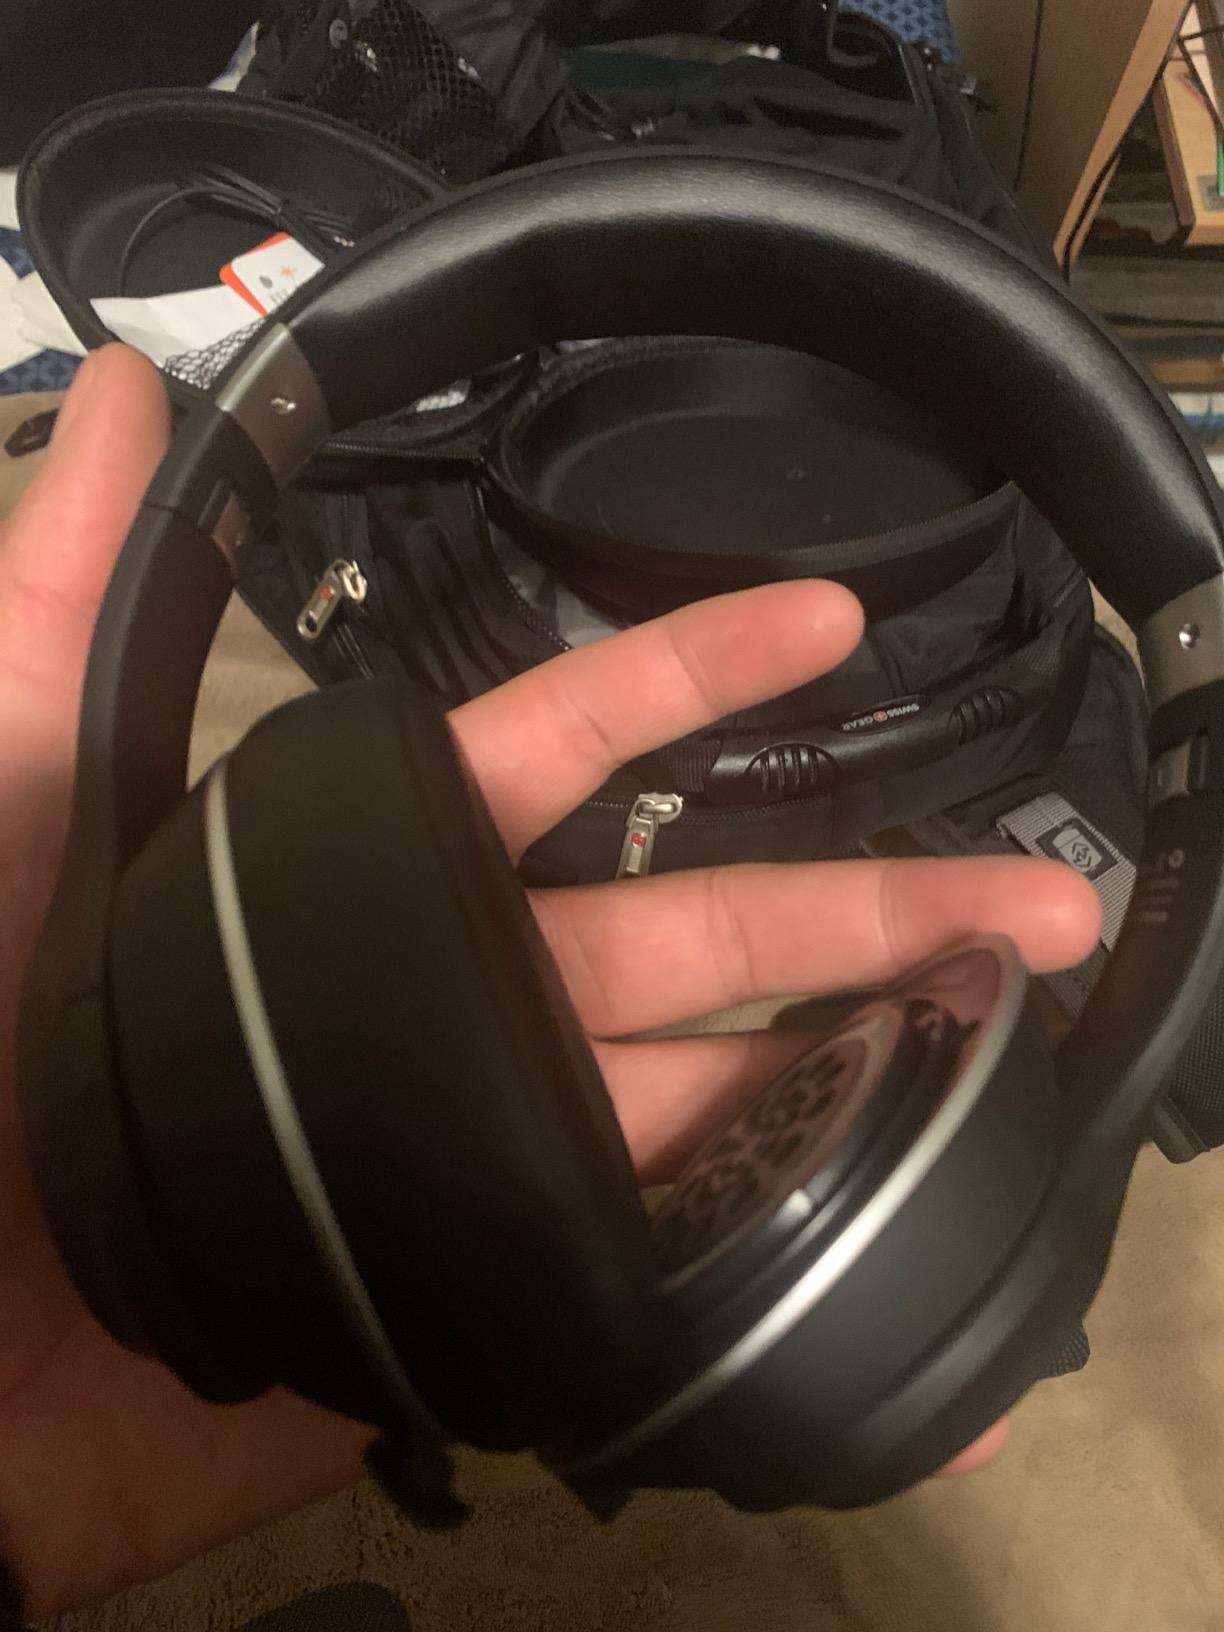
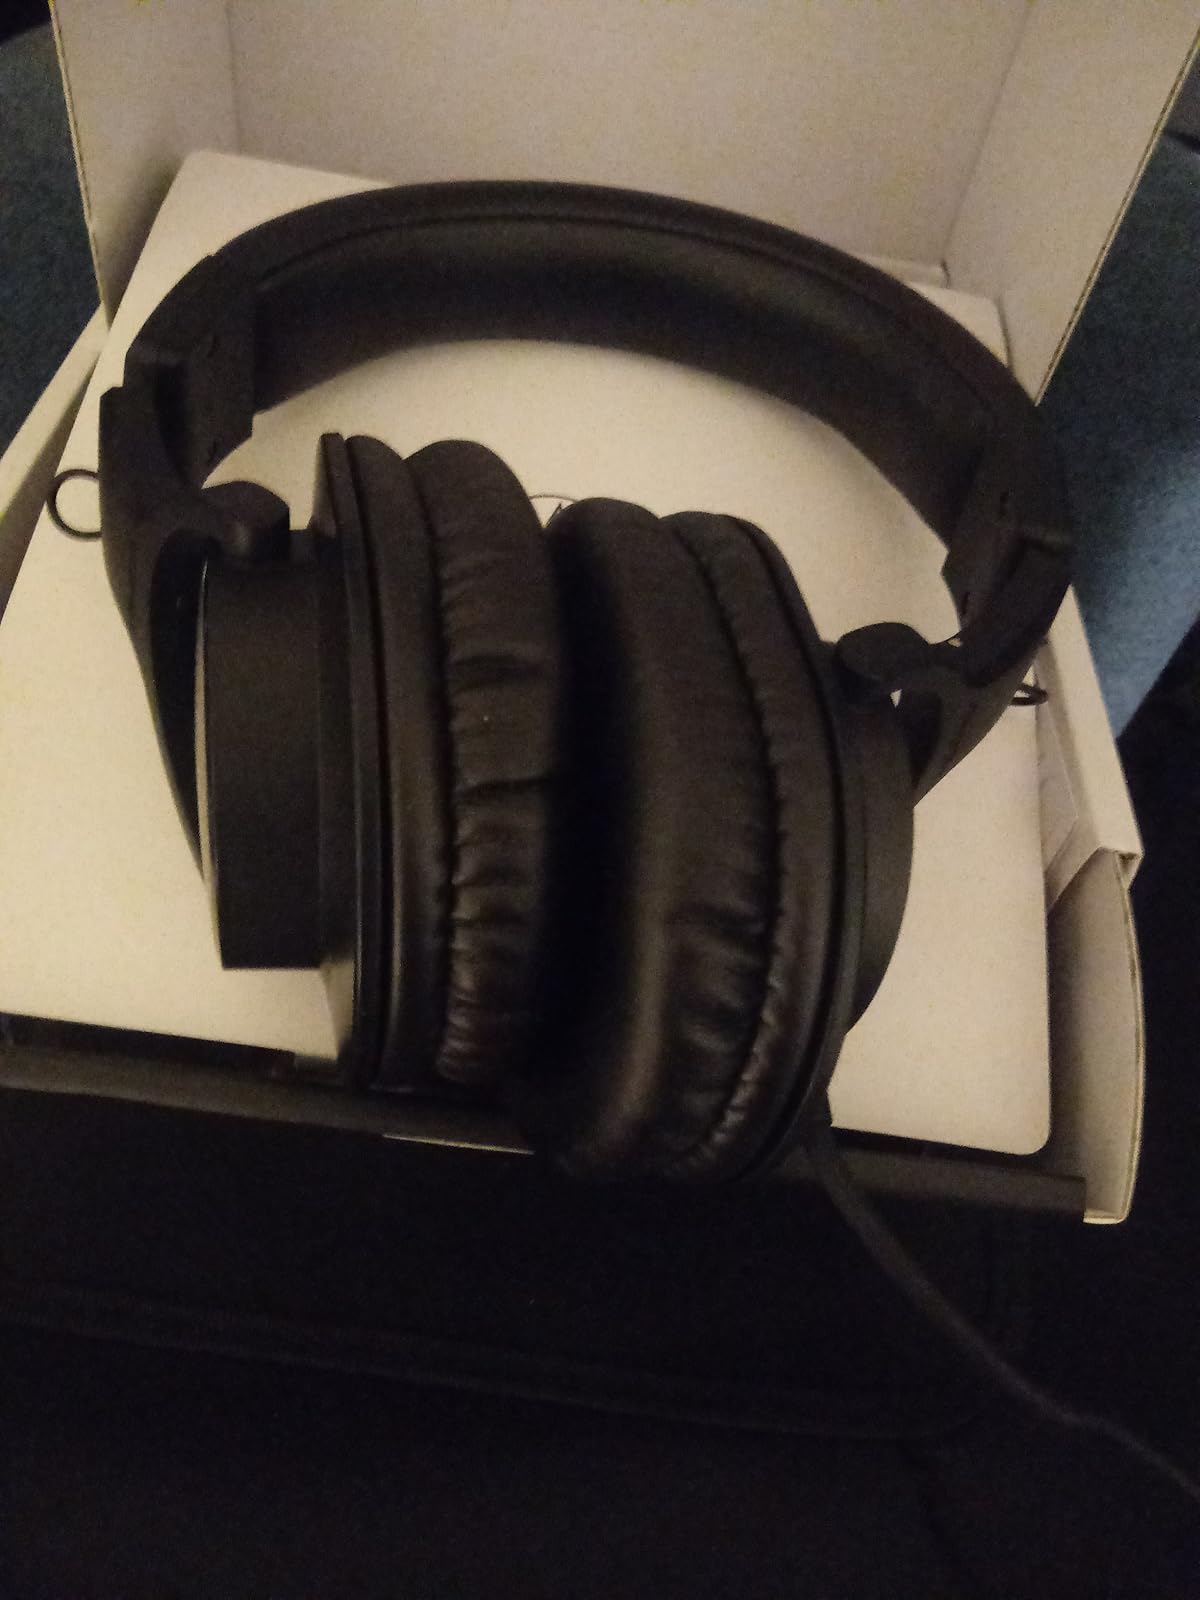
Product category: headphones
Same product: no